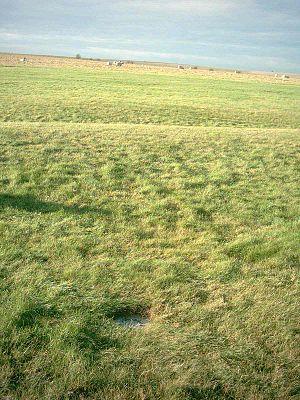
Stonehenge est un monument mégalithique composé d'un ensemble de structures circulaires concentriques, érigé entre -2800 et -1100, du Néolithique à l'âge du bronze. Il est situé à treize kilomètres au nord de Salisbury, et à quatre kilomètres à l'ouest d'Amesbury.